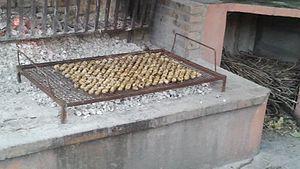
Une cargolade dans les Pyrénées-Orientales.
La cargolade, en catalan cargolada, est un plat typique catalan.